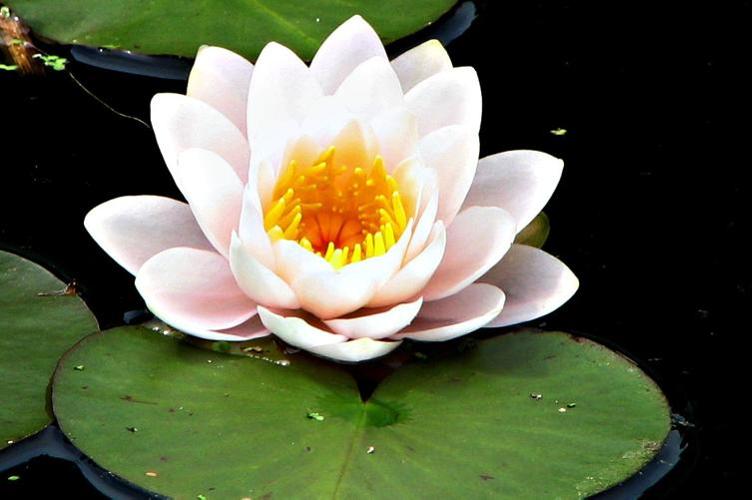
Label: water lily